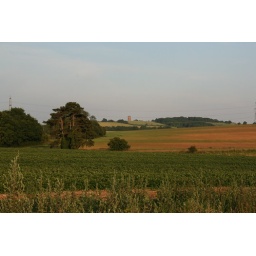
old water tower in Cambridgeshire